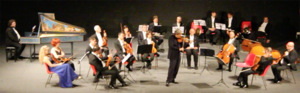
Francesco Mazzoli joue la basse continue lors du concert de I Solisti Veneti avec la participation du violoniste Uto Ughi à Vérone le 31 mai 2017
Francesco Mazzoli, né à Vérone le 31 mai 1988, est un pianiste, claveciniste, chef d’orchestre et éditeur italien d'ouvrages musicaux. Il est directeur de l'orchestre symphonique Città di Verona.